Dinh Hills

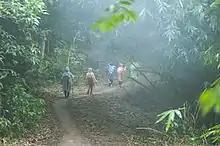
Trekking route in Dinh Hills in the mist weather

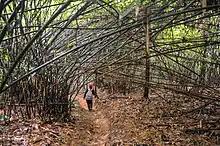
Trekking in the bamboo forest in Dinh Hills

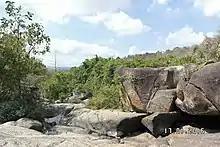
Dinh Hills near Bà Rịa

The Dinh Hills (Núi Dinh) are hills that are located to the north west of Bà Rịa, in the Bà Rịa–Vũng Tàu province, Vietnam.